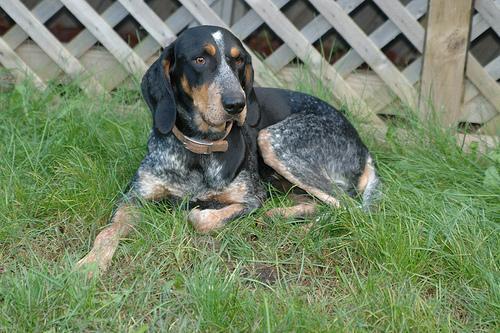
bluetick